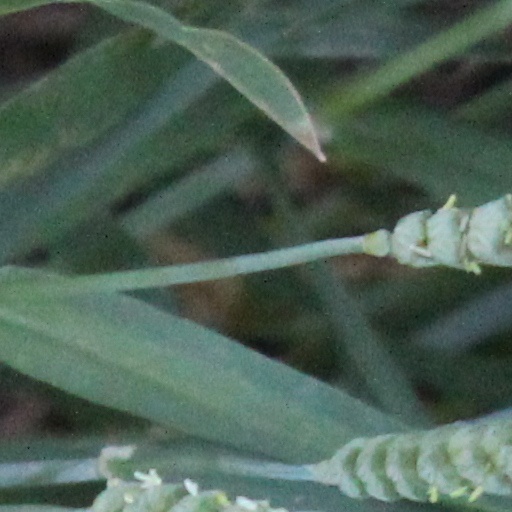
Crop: wheat